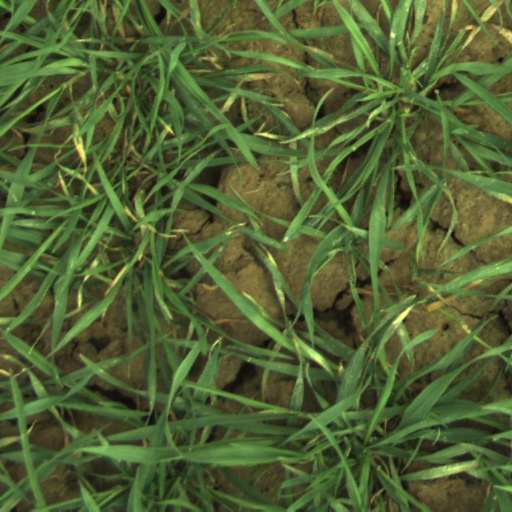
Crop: wheat